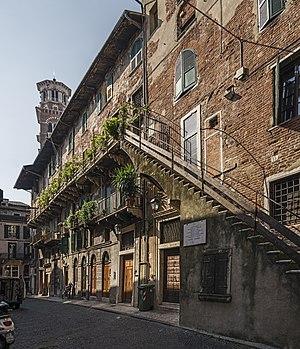
Les Pâques véronaises sont un épisode de la campagne d’Italie, pendant lequel les Vénitiens se révoltèrent contre l’armée française de Bonaparte. Il a eu lieu le 17 avril 1797 à Vérone. Ce massacre se déroule quand Napoléon Bonaparte négociait le traité de Leoben en Autriche.